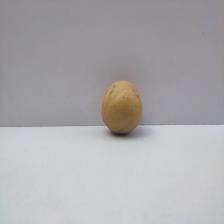
Size: Medium